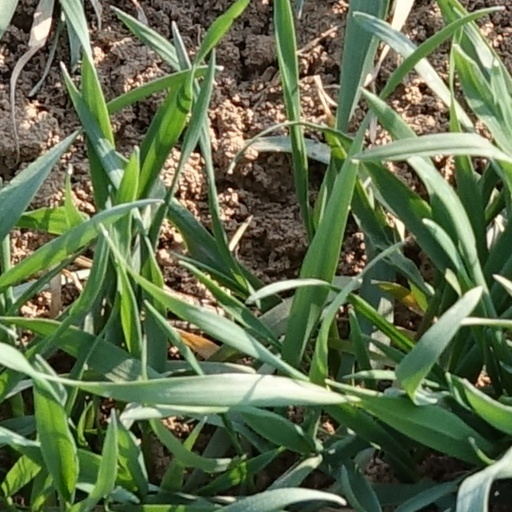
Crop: wheat